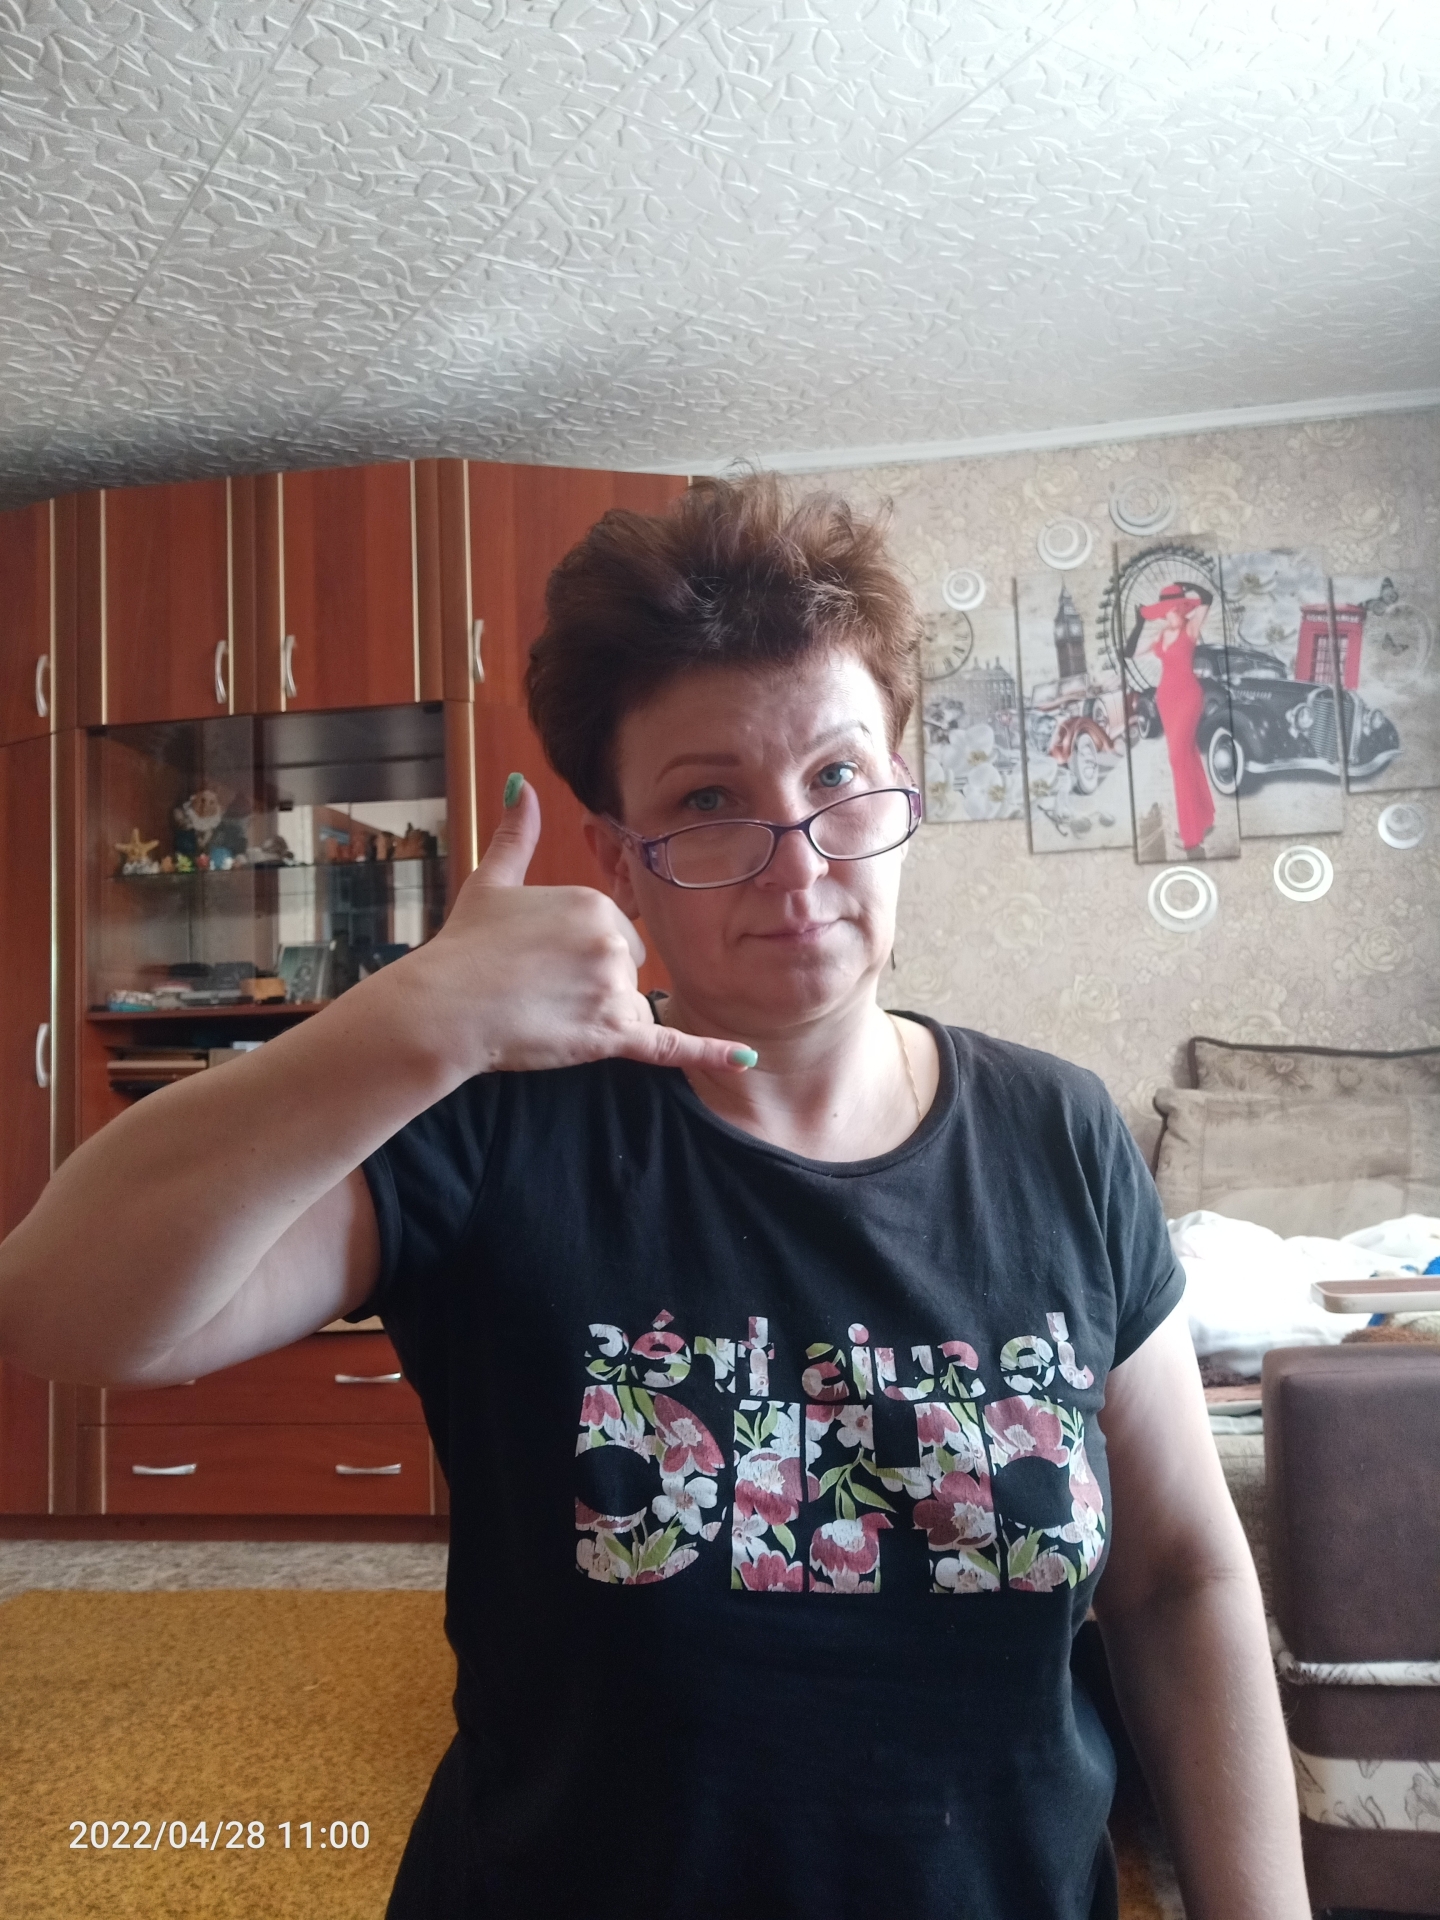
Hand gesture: call